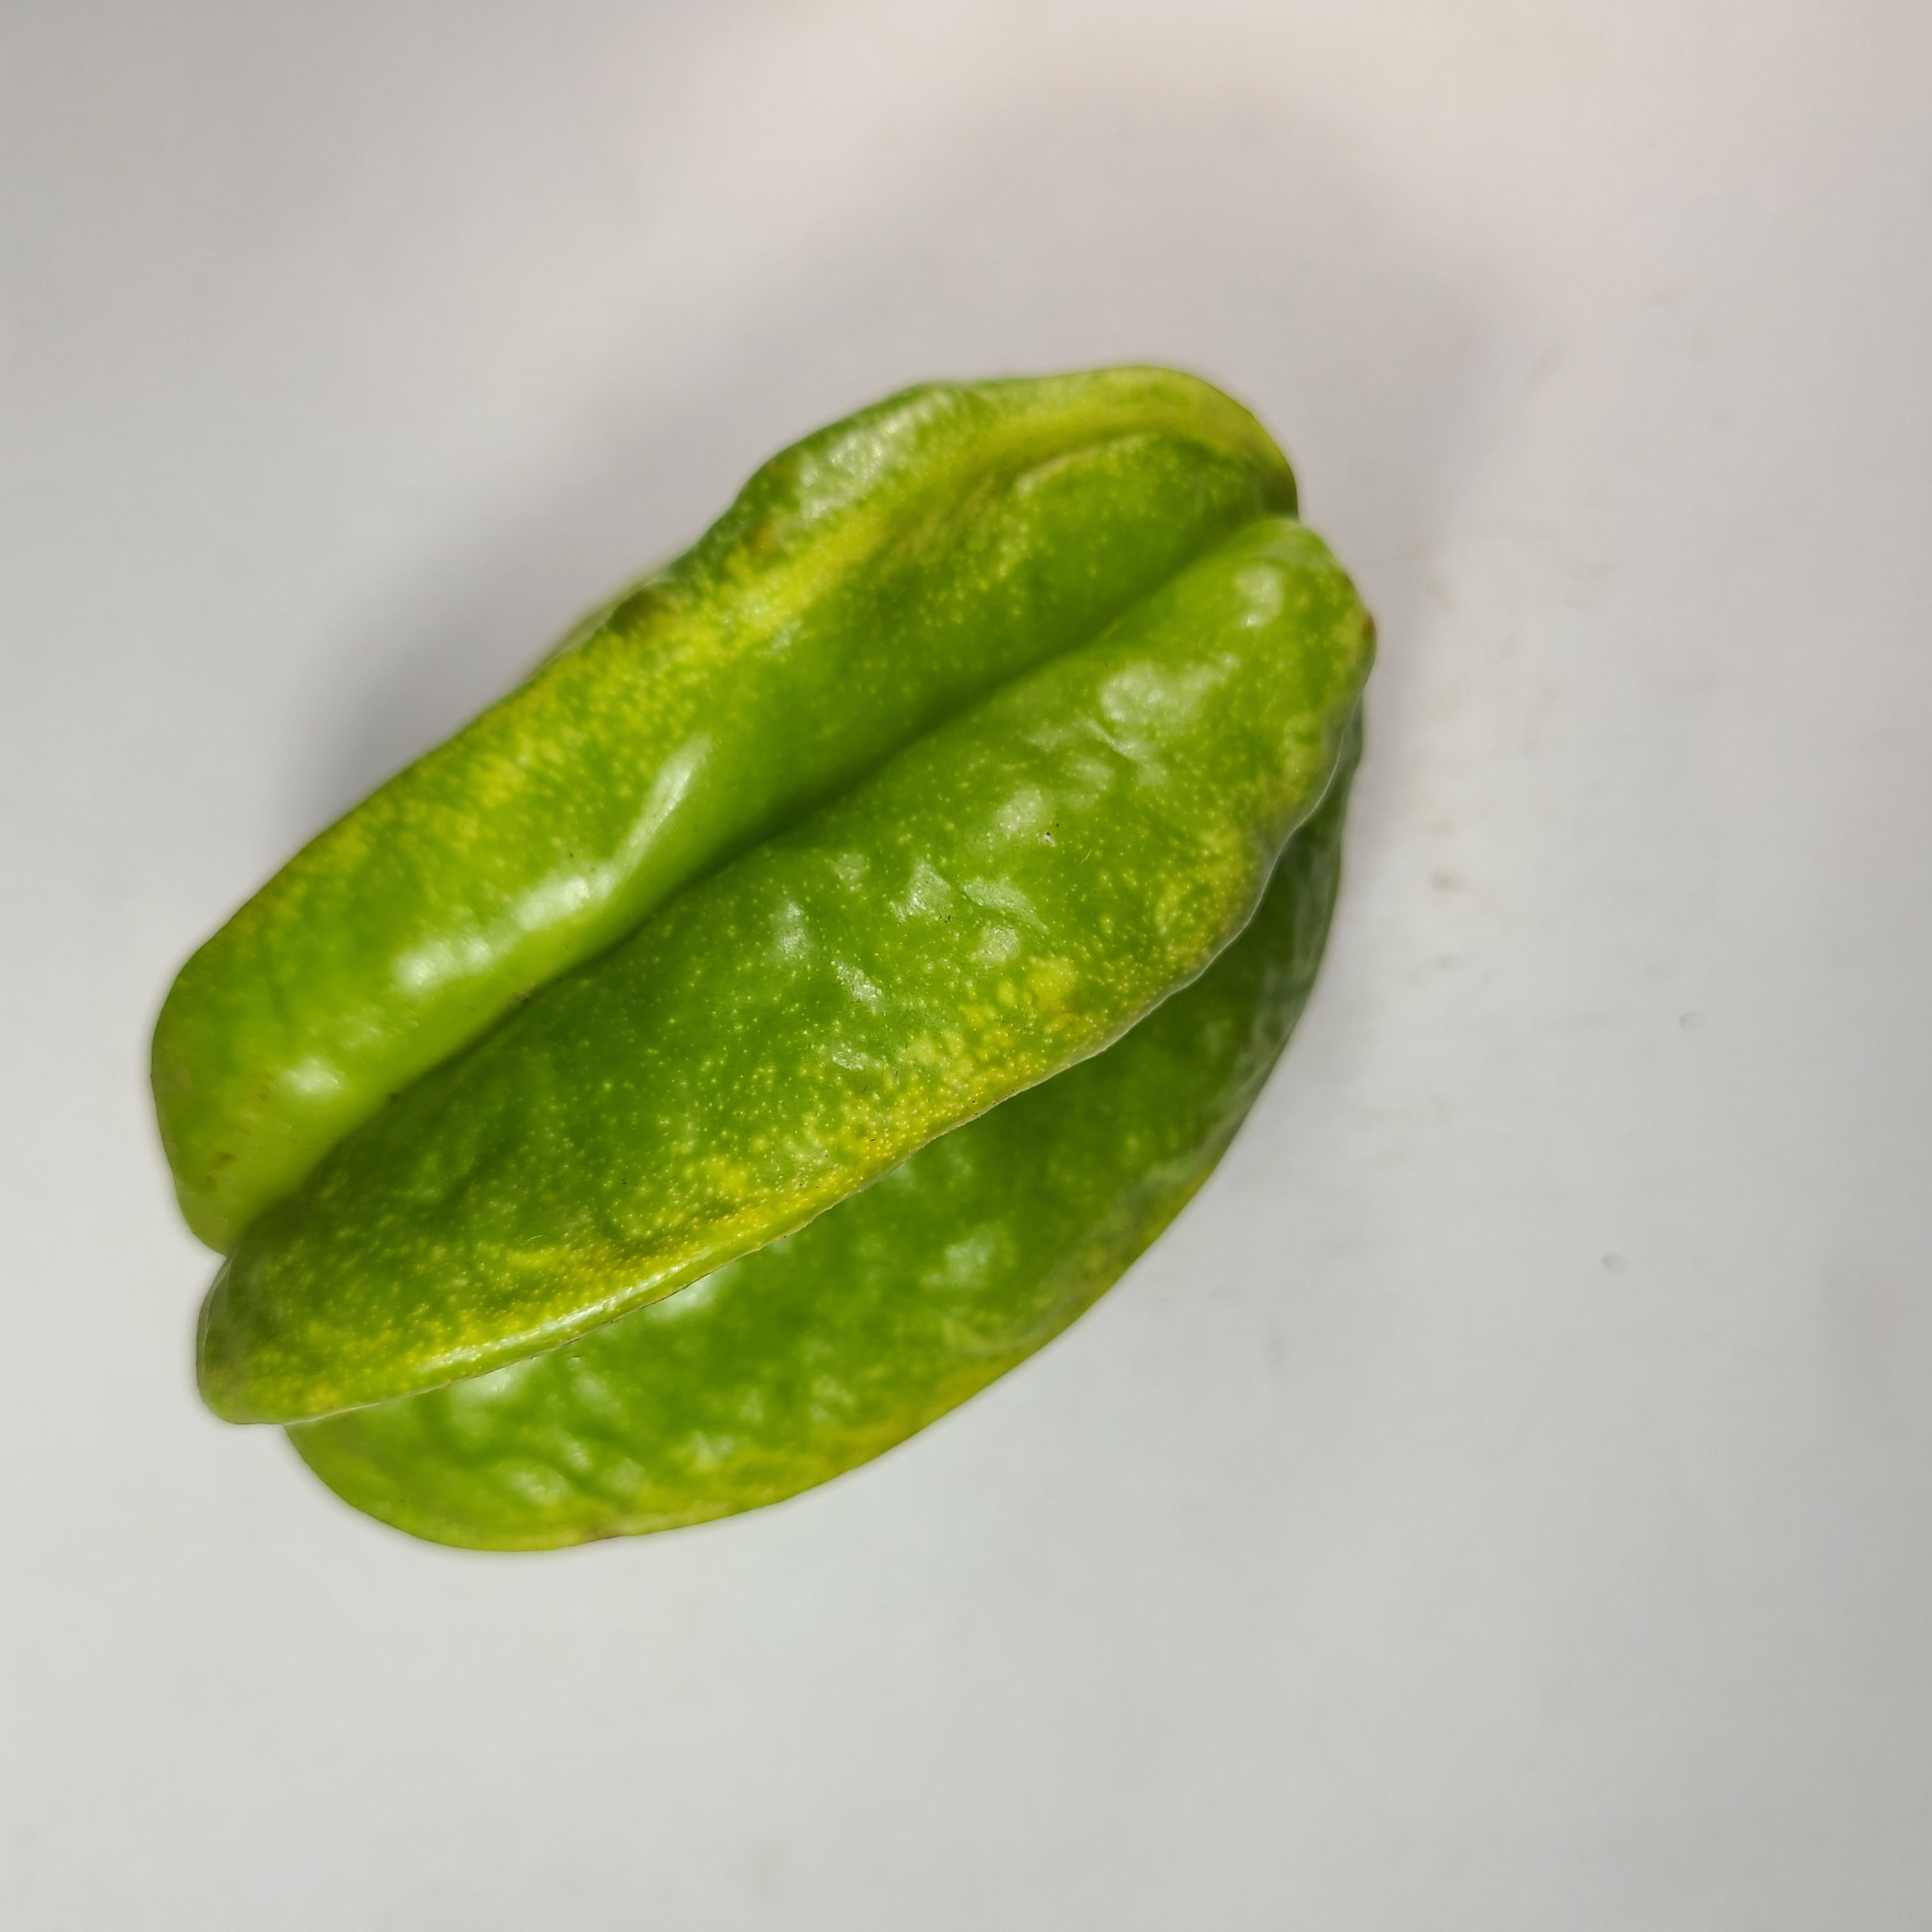
Label: Healthy Fruits